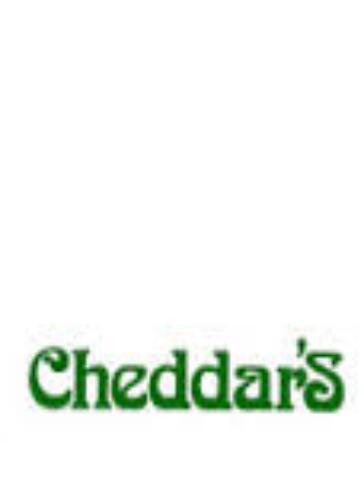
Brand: Cheader's
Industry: Food